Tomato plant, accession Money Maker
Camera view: bottom (45 deg); turntable rotation: 210 degrees
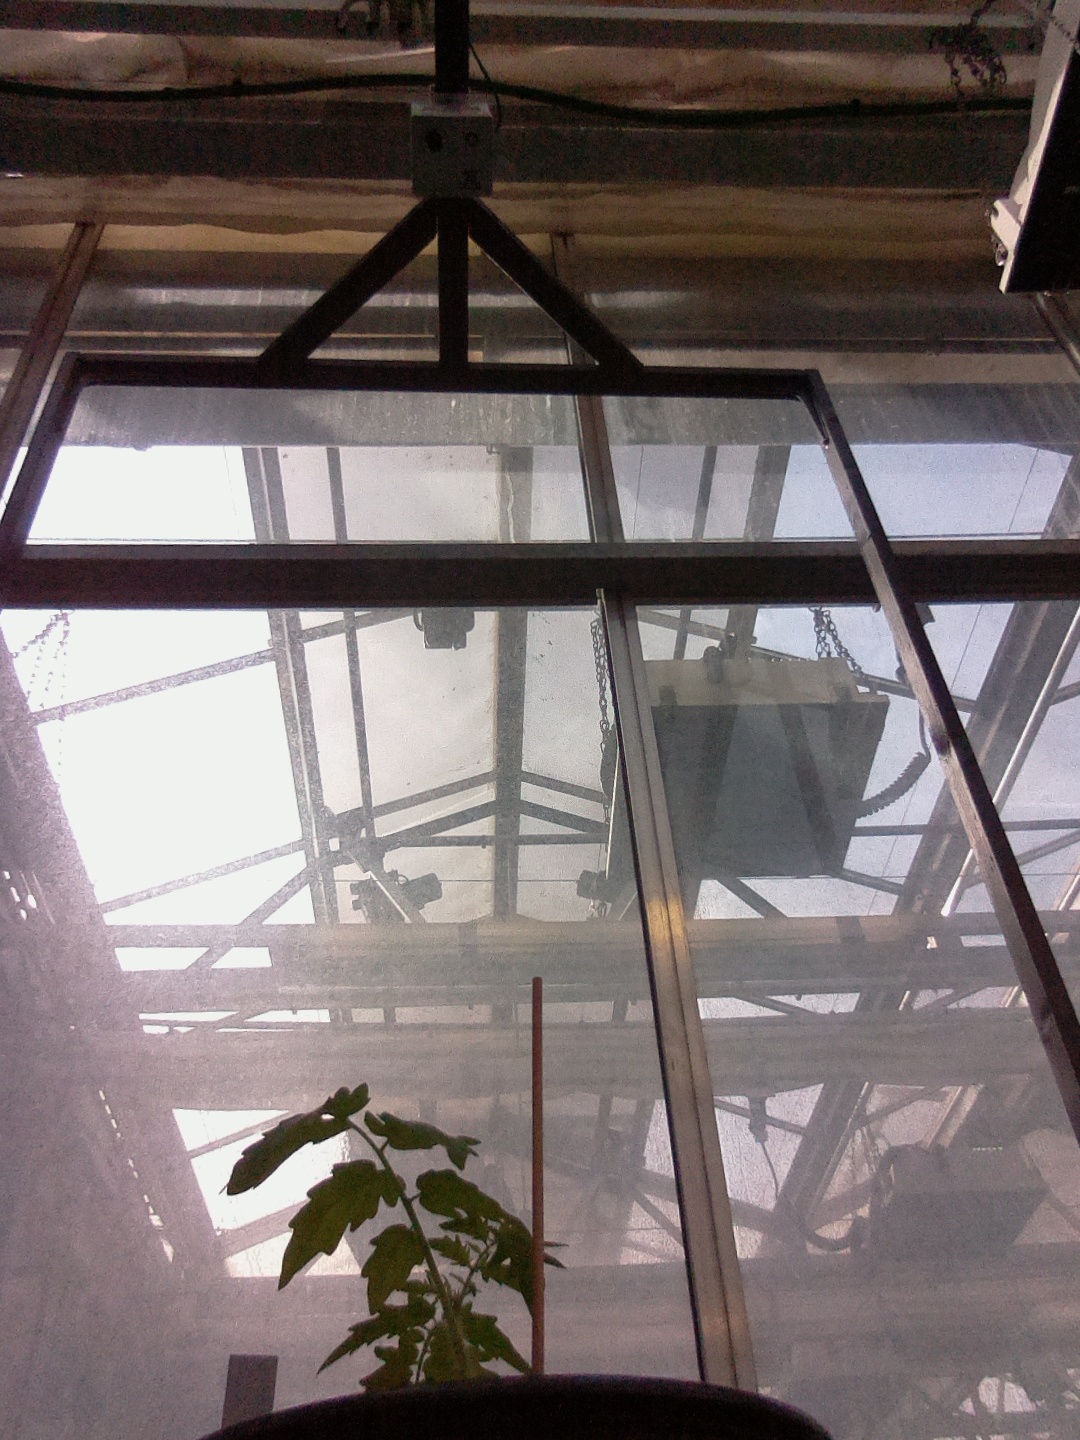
BBCH growth stage 13: 6 of true leaves visible